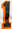
Number: 1